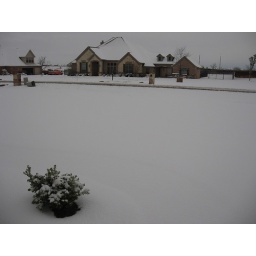
View from front door - There's a sidewalk and flower beds under there somewhere